Religion in San Marino

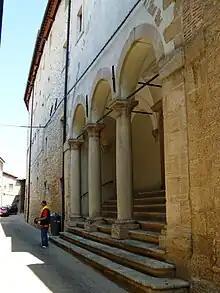
Santa Chiara

The Monastero di Santa Chiara is a modern monastery building, located in Valdragone, Borgo Maggiore. The construction of the monastery began in 1969 and was opened for worship two years later in 1971. It is home to 17 nuns and was moved from the City of San Marino from an old monastery building built in 1565, thanks the help of Bishop Costantino Bonelli, and the government and citizens of San Marino.